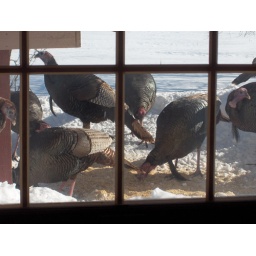
Wild turkeys visiting my bird feeder outside the kitchen window on a bright day in the winter of 2007/2008.